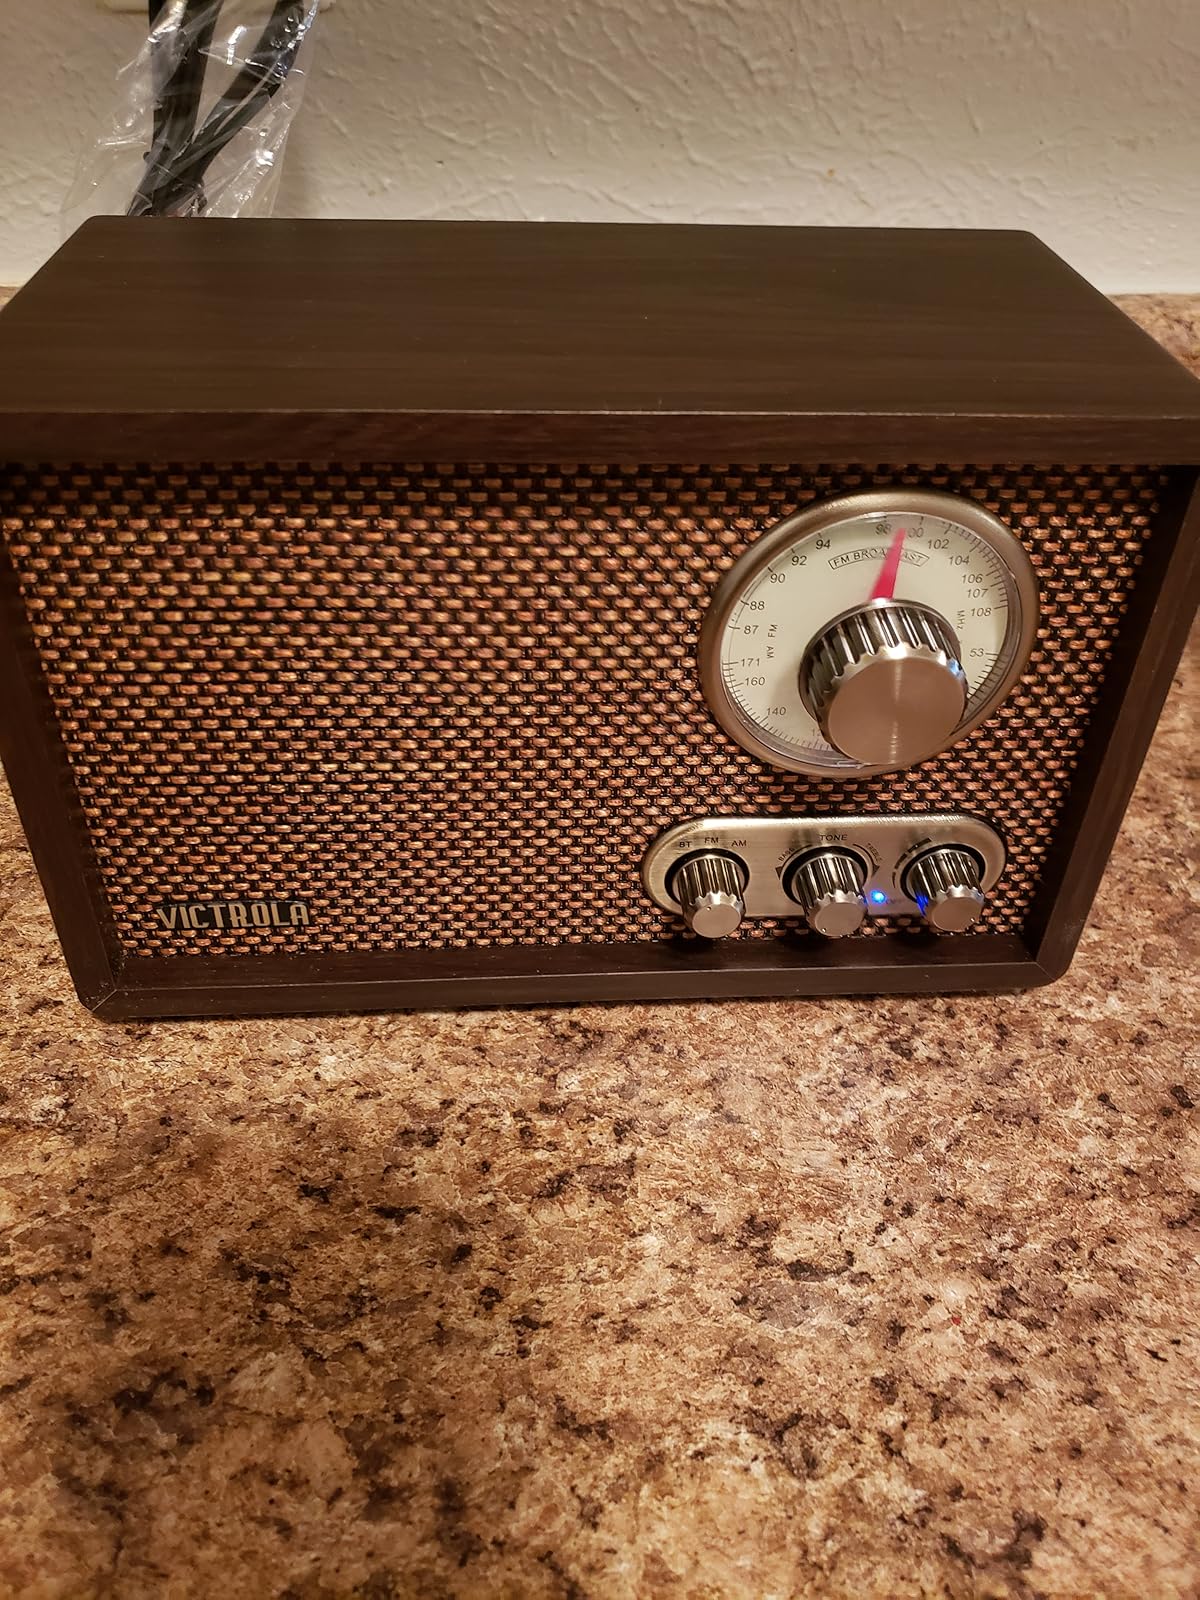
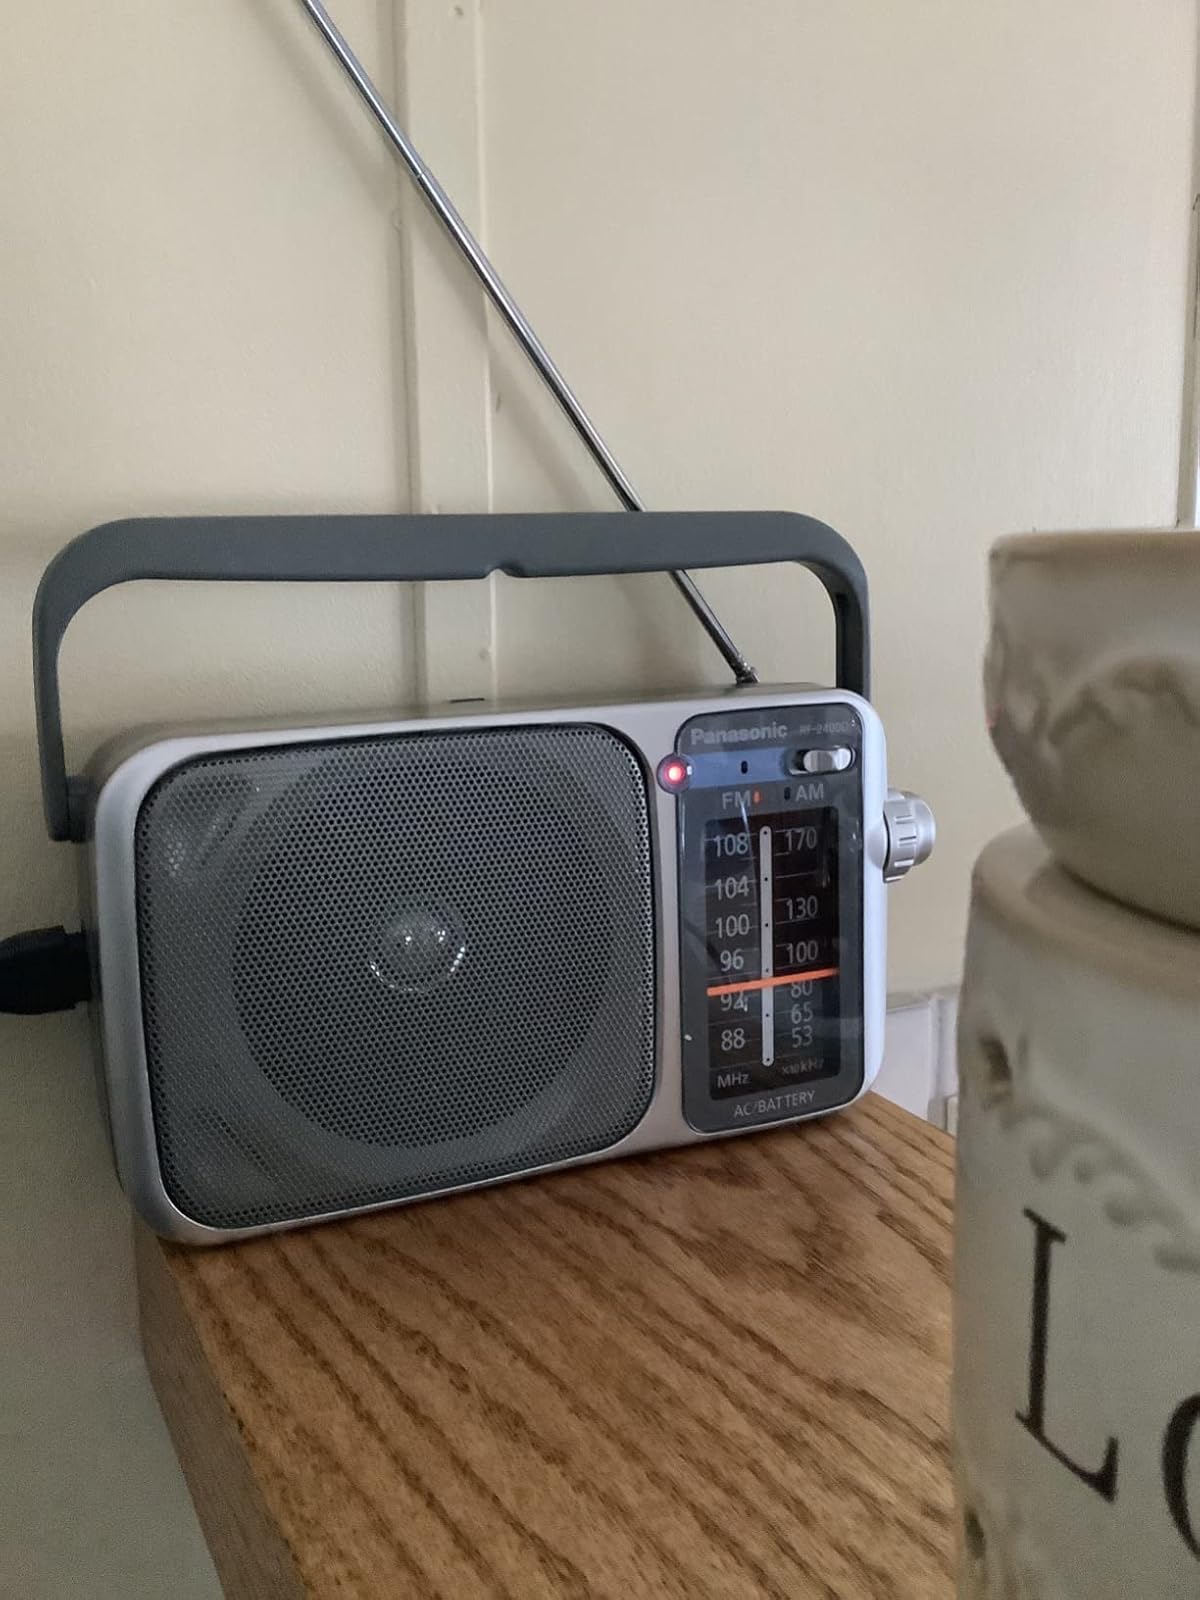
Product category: radio
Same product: no